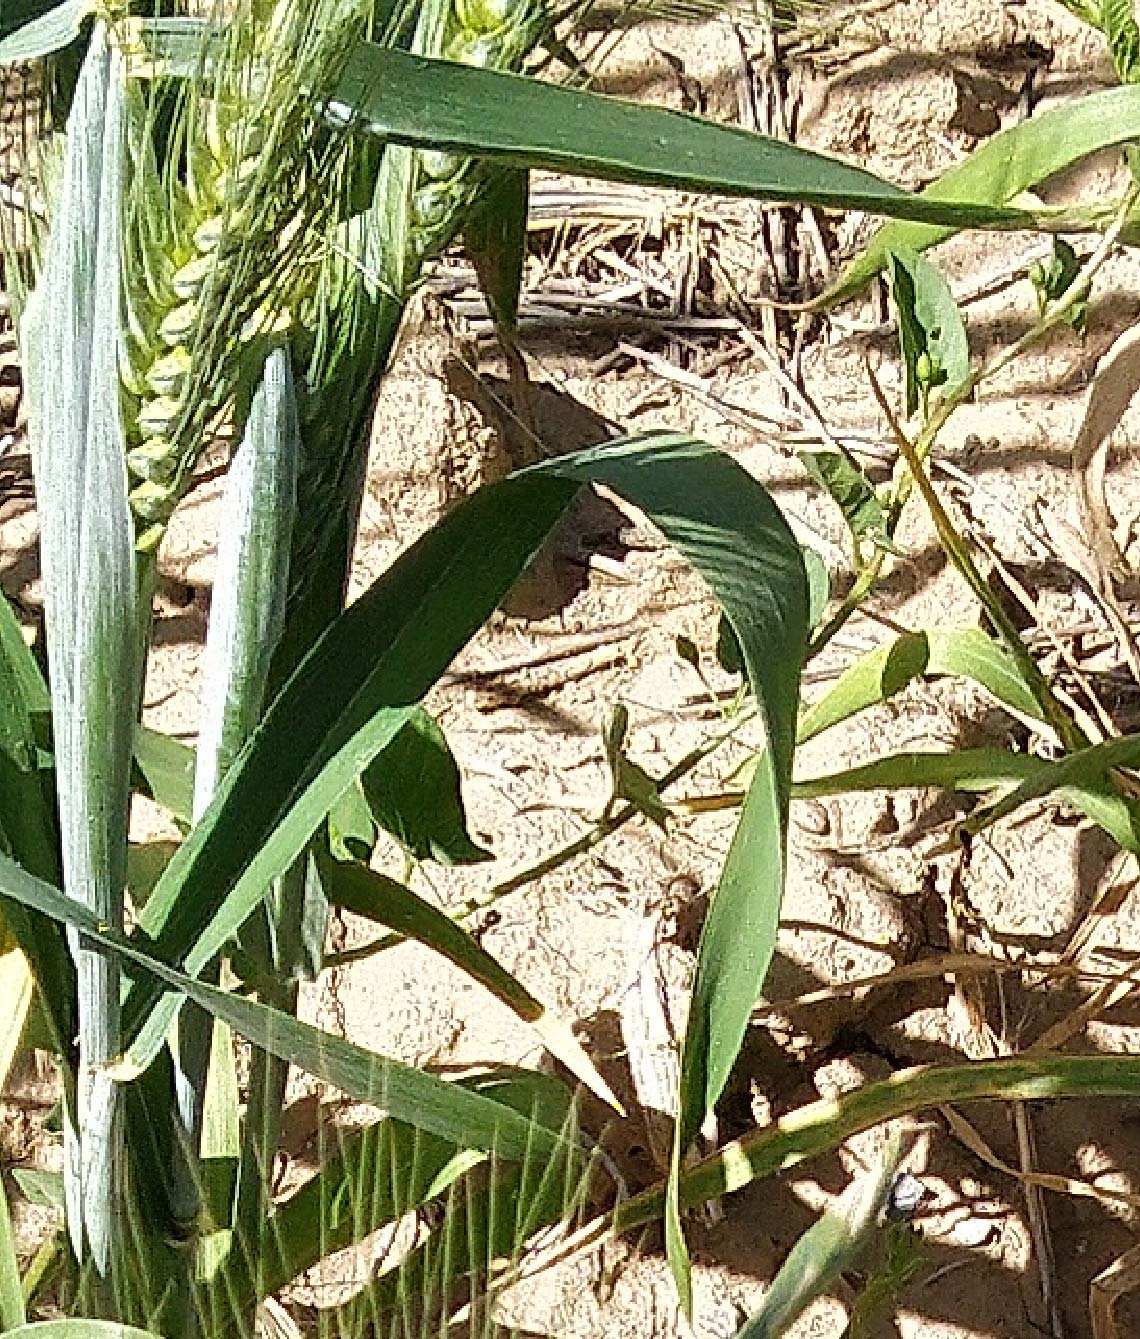
Label: Wheat___Healthy